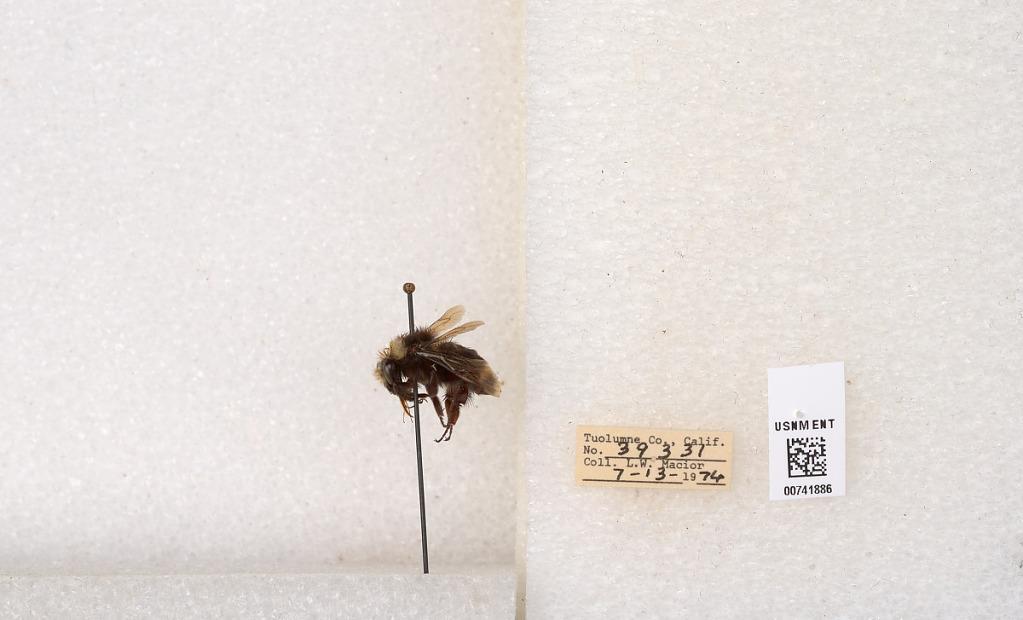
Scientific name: Bombus (Pyrobombus) vosnesenskii Radoszkowski
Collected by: L. Macior
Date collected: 1974-7-13
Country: United States
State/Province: California
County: Tuolumne
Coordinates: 37.9712, -120.228